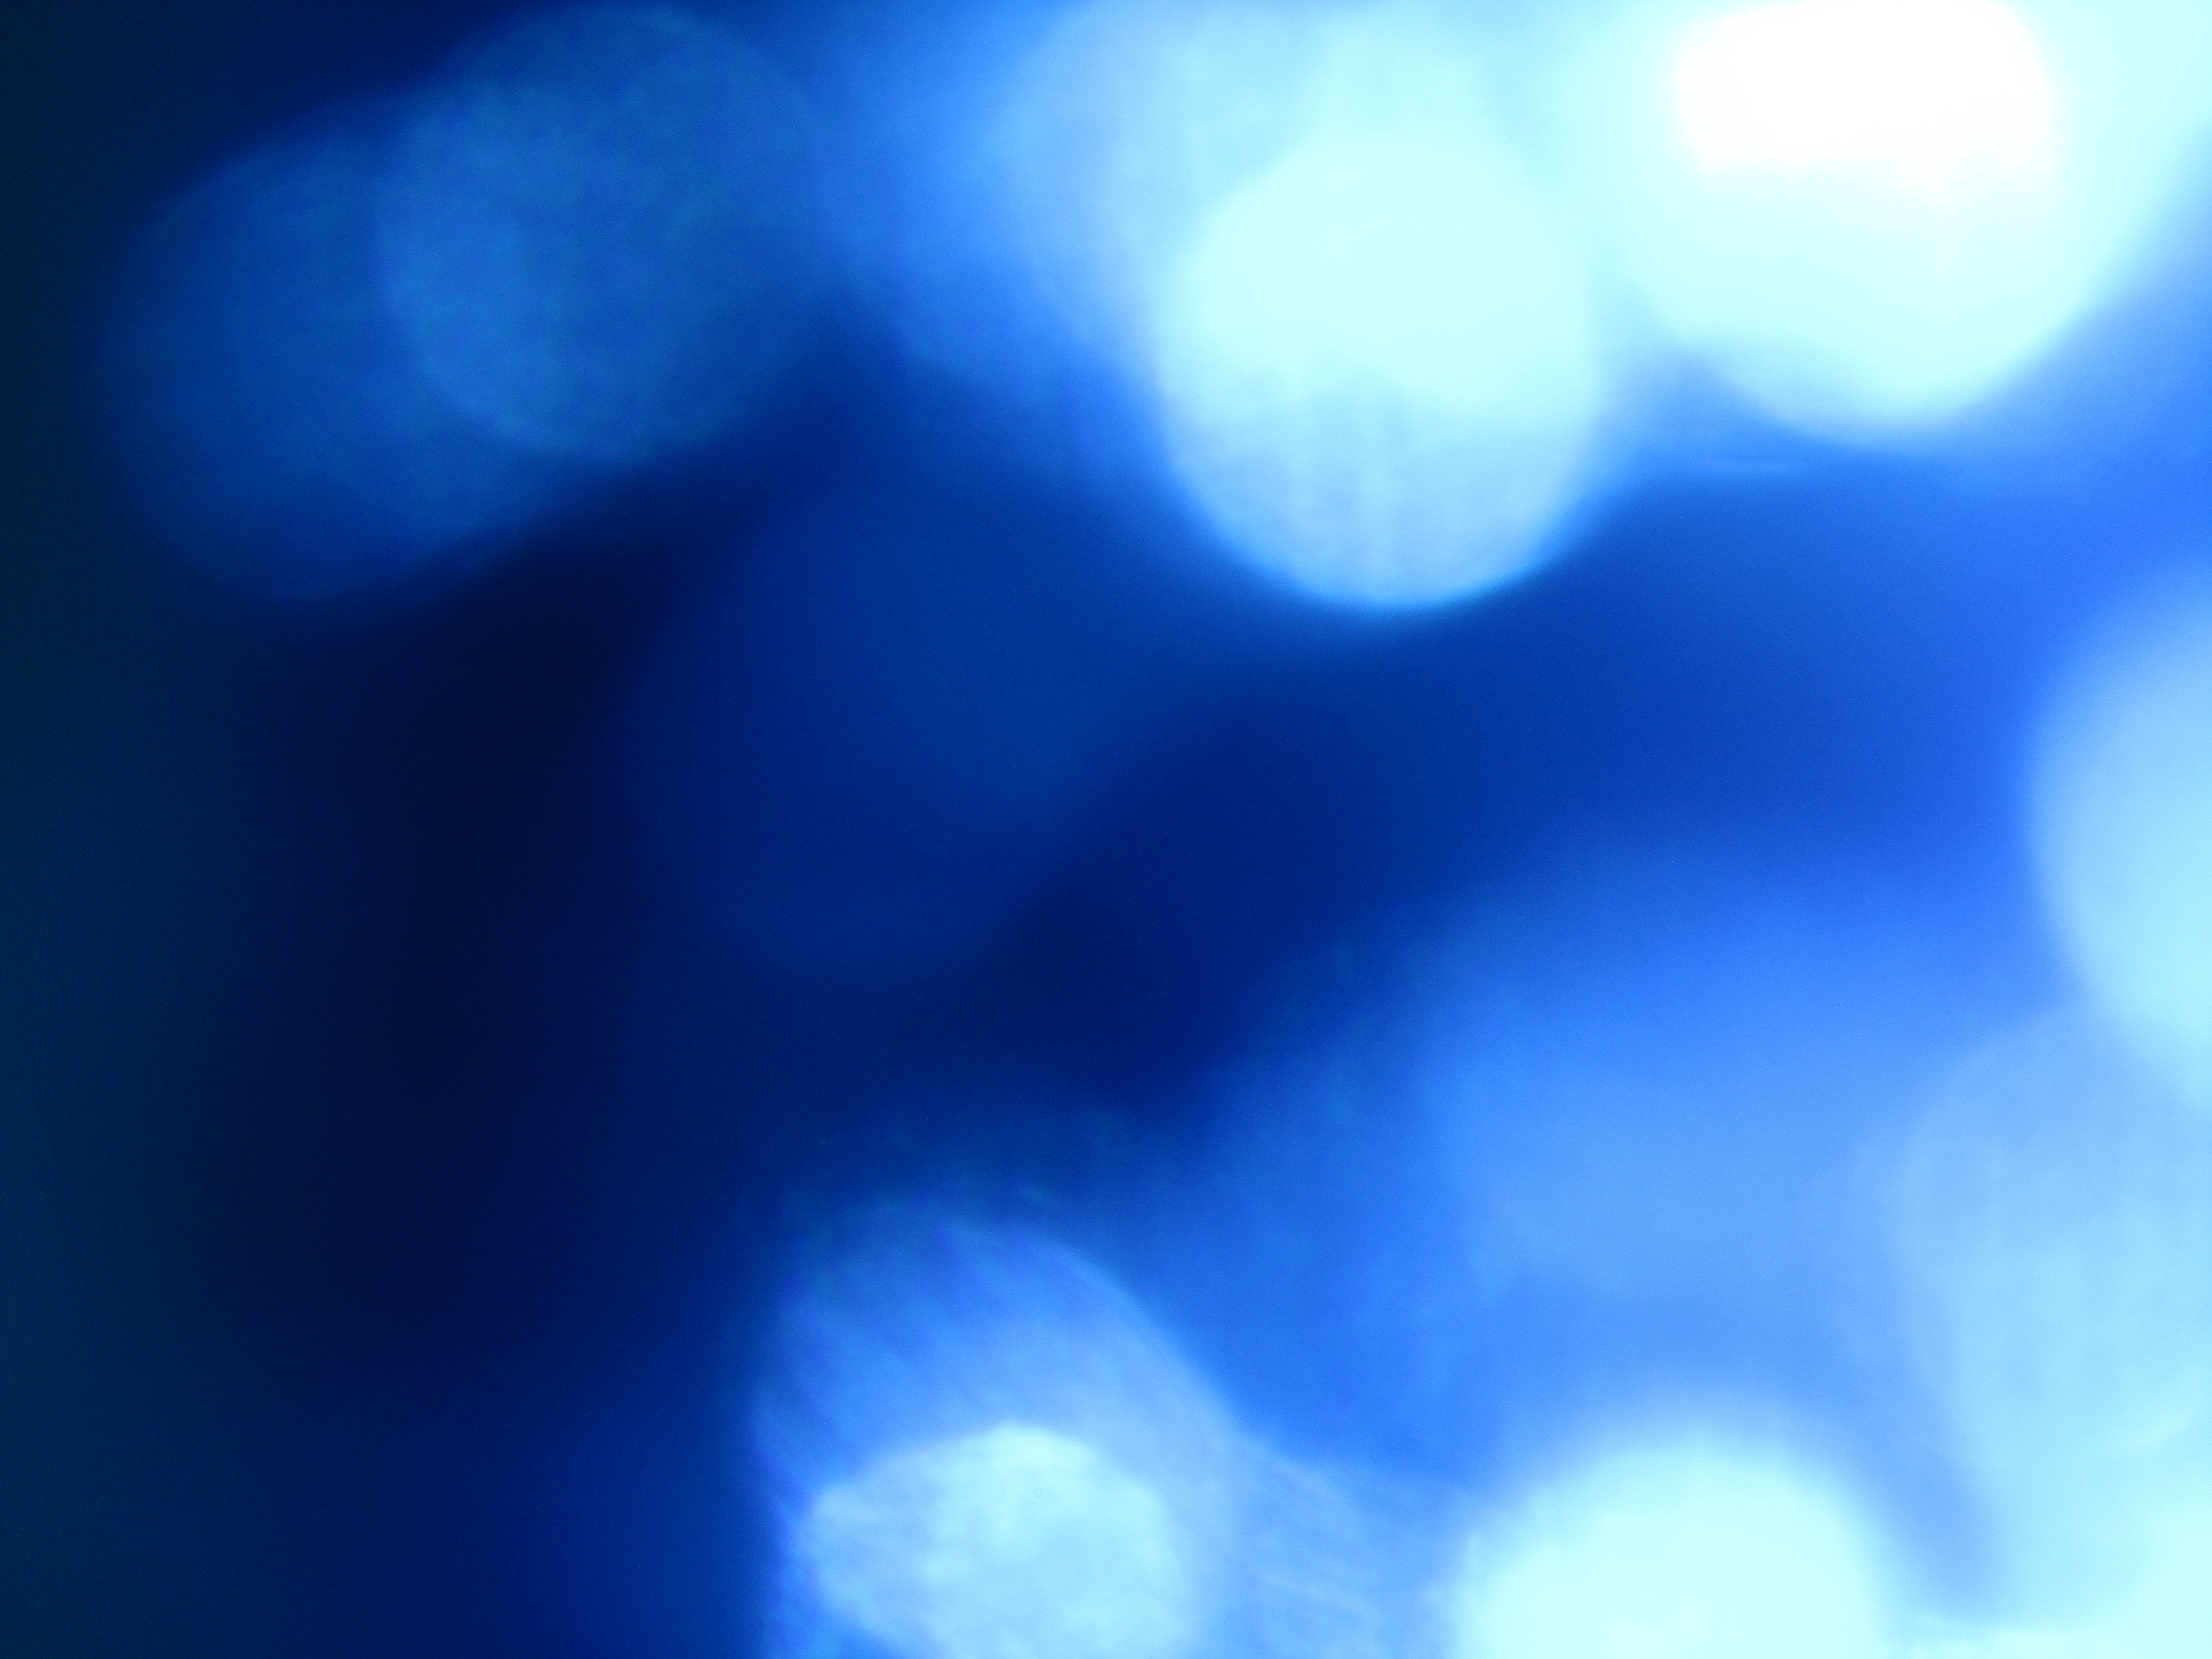
cloud, sunlight, atmosphere, blue, lens flare, computer wallpaper